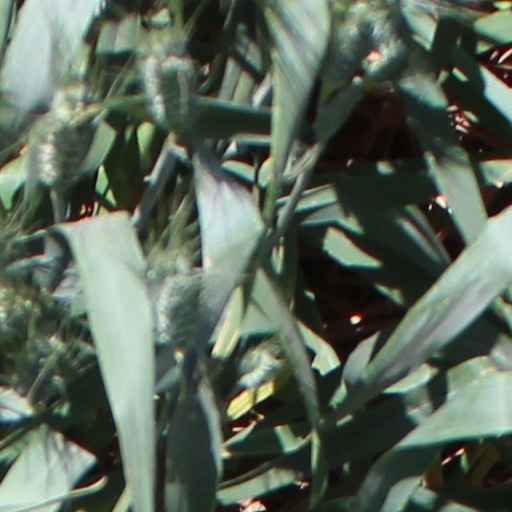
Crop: wheat